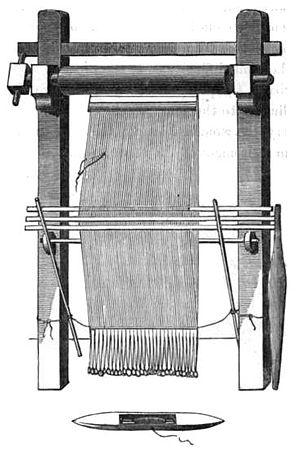
Un métier à tisser vertical est un type de métier à tisser utilisé pour réaliser des tissus.